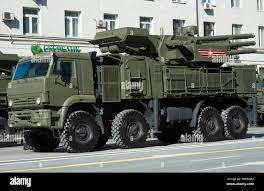
Label: Pantsir-S1